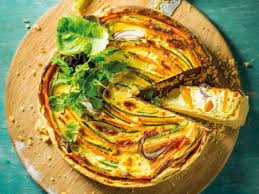
Waste category: biological